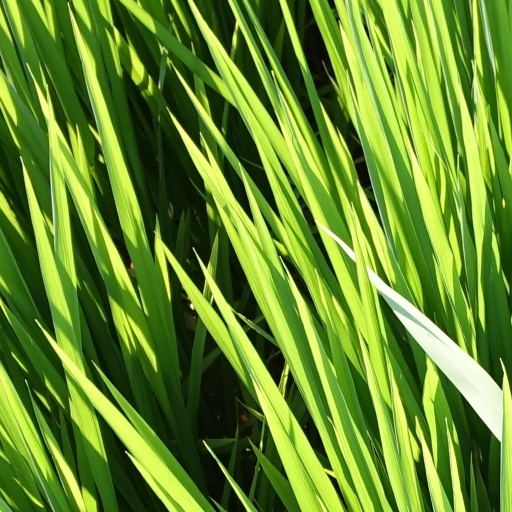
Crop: rice